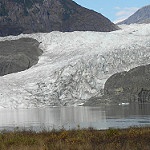
Scene: Outdoor